2019 Geelong Football Club women's season

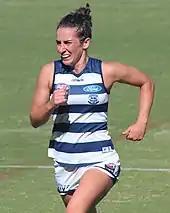
Female athlete in guernsey and shorts

Due to the expansion in the number of teams participating in the AFLW competition, a conference system was introduced for the 2019 season. This involved two conferences ("Conference A" and "Conference B") consisting of five teams, with each team playing the other teams in their conference once—as well as three games against teams from the alternate conference. This equated to each team playing a total of seven matches in the regular season, with the two top teams in each conference qualifying for the finals series. Geelong were placed in Conference B with , , and .